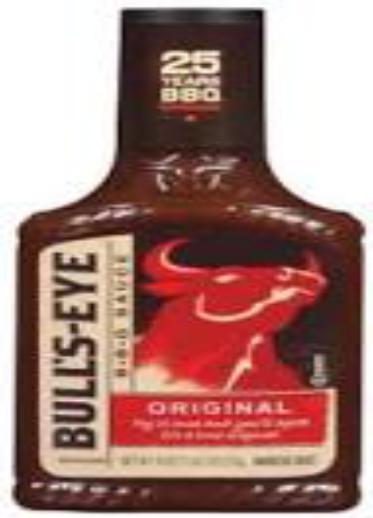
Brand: Bulls-Eye Barbecue
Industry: Food